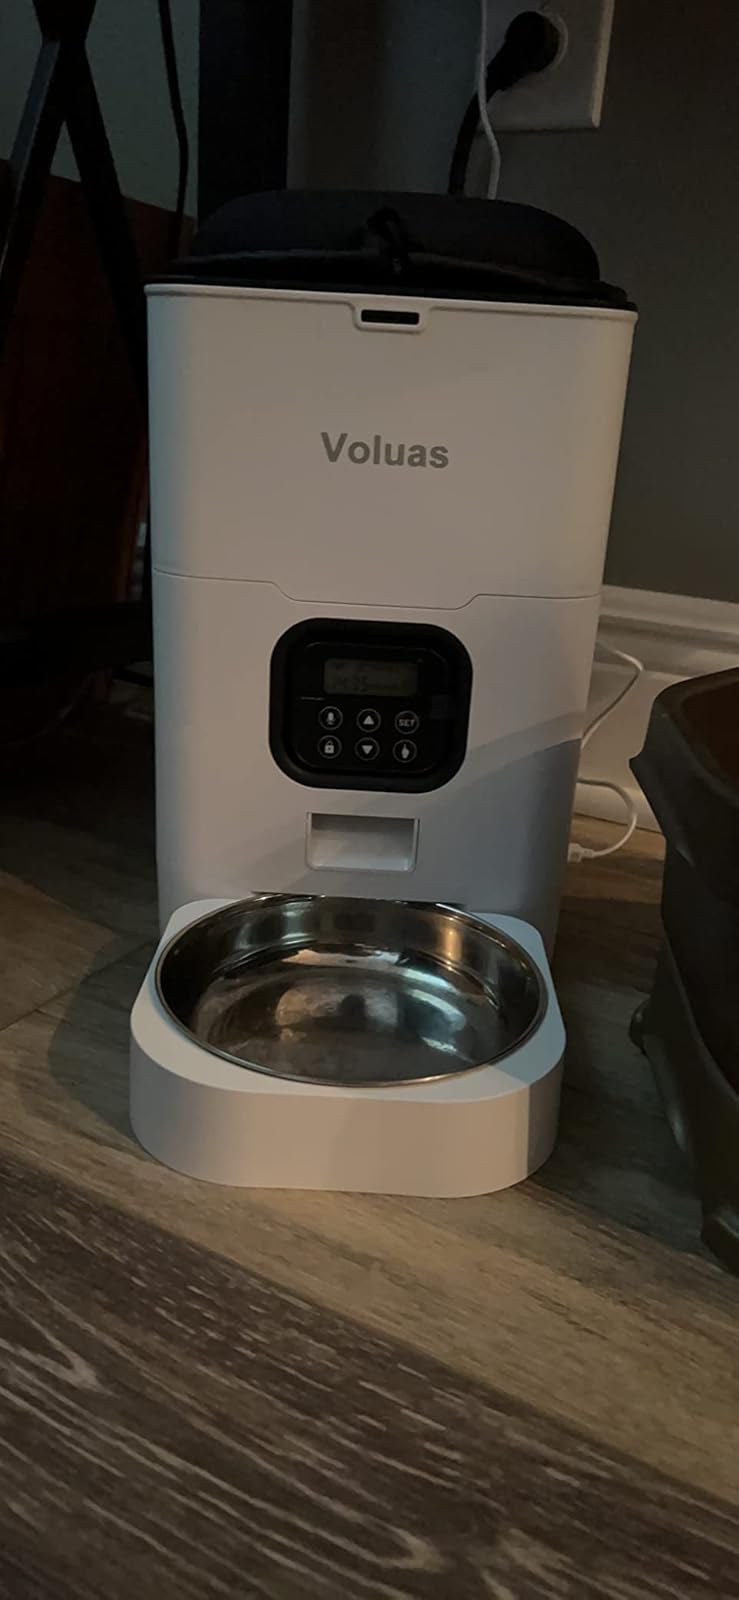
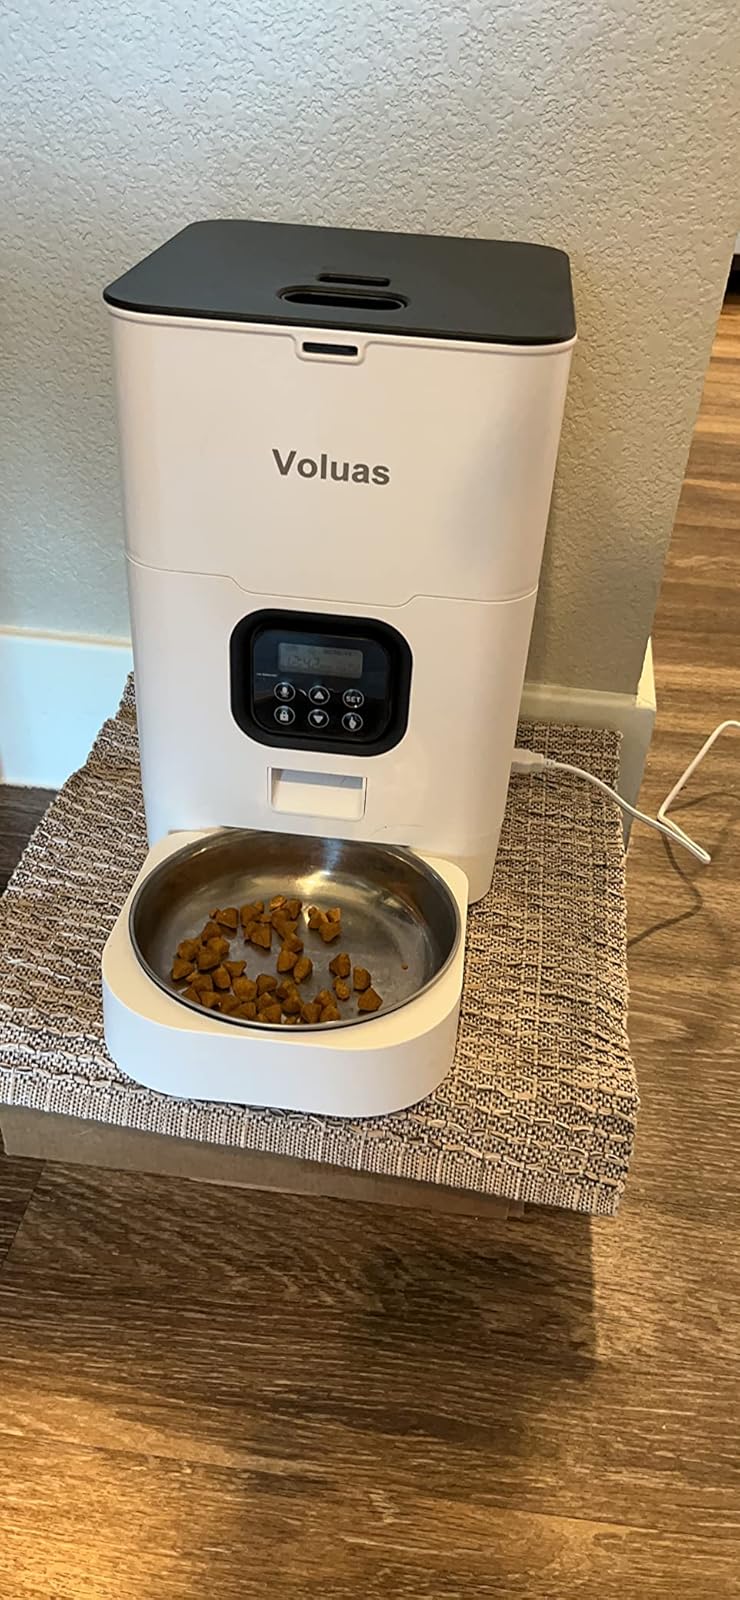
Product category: items_feeder
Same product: yes